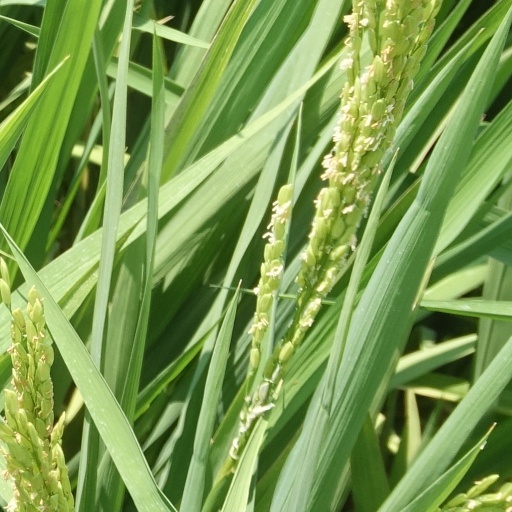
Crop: rice